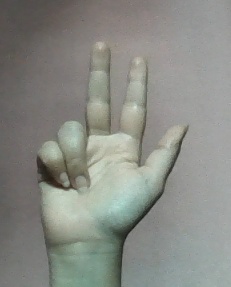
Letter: al